Maha Bishuba Sankranti

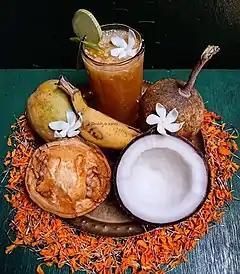
Pana Sankranti (Maha Vishuba Sankranti) offerings with Bela Pana

Maha Bishuba Sankranti, also known as Pana Sankranti,, is the traditional new year day festival of Odia people in Odisha, India. The festival occurs in the solar Odia calendar (the lunisolar Hindu calendar followed in Odisha) on the first day of the traditional solar month of Meṣa, hence equivalent lunar month Baisakha. This falls on the Purnimanta system of the Indian Hindu calendar. It therefore falls on 13/14 April every year on the Gregorian calendar.